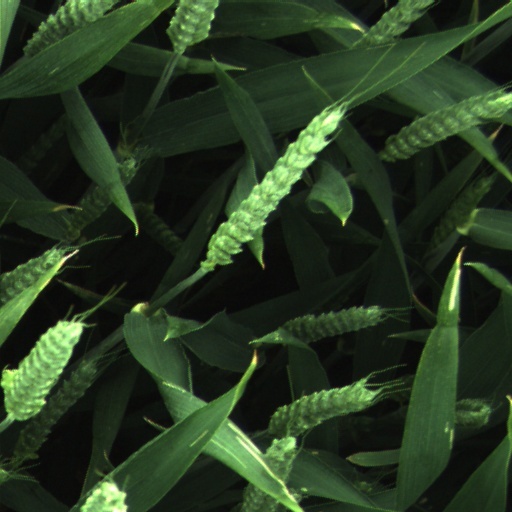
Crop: wheat